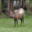
Label: deer